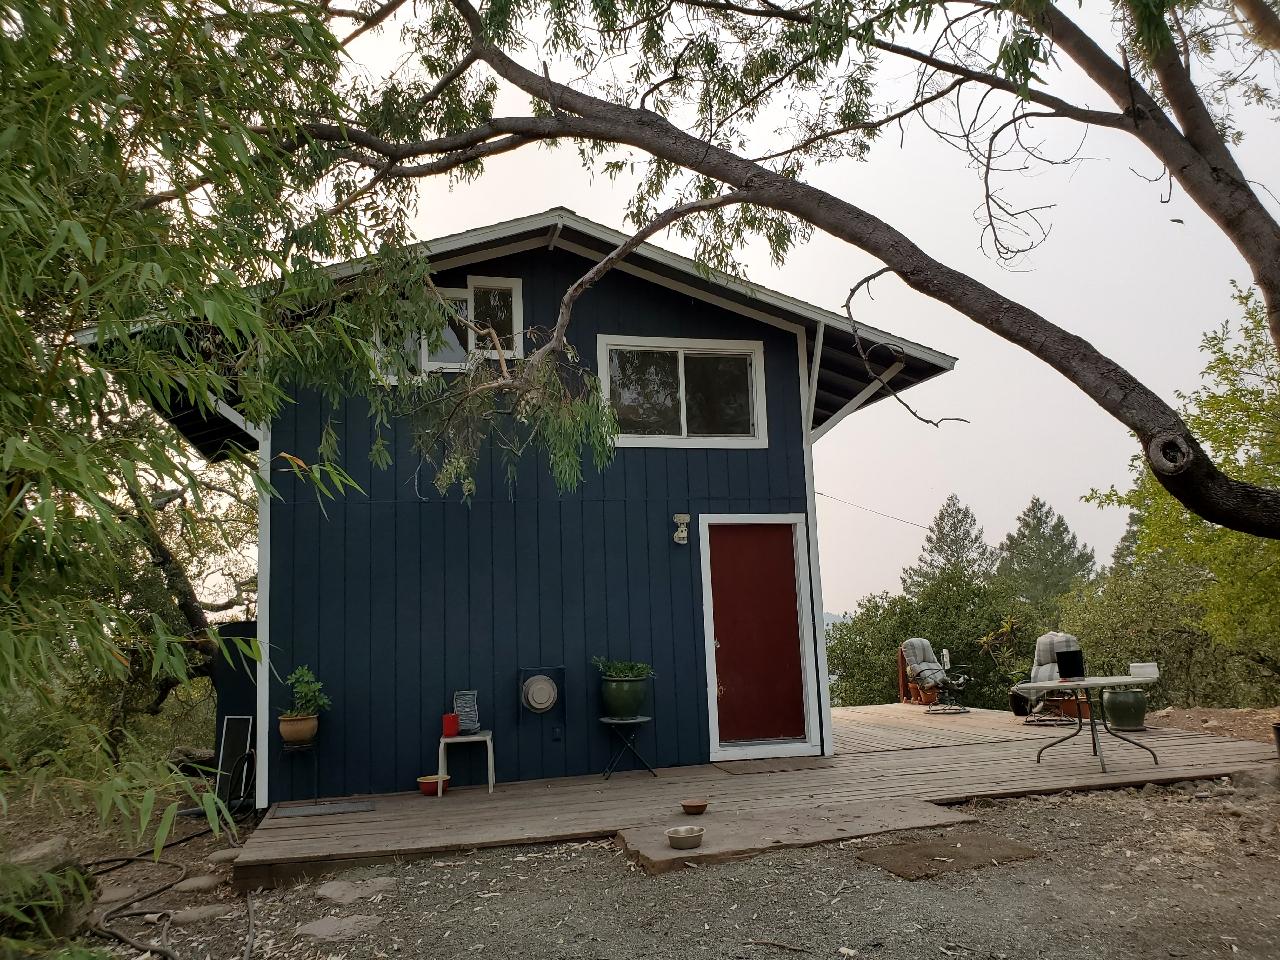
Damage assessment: no_damage